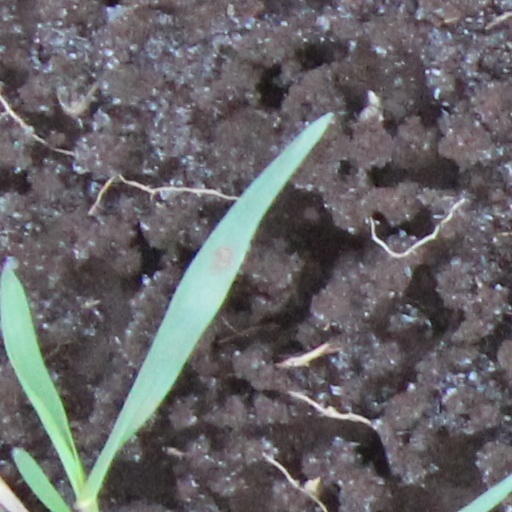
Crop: wheat